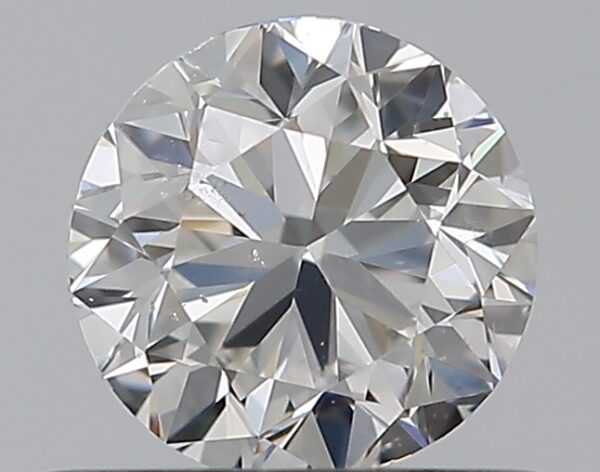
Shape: round
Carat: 0.5
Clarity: SI1
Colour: F
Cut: VG
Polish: EX
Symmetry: VG
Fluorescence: F
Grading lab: GIA
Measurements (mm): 4.87 x 4.94 x 3.17